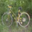
Label: bicycle